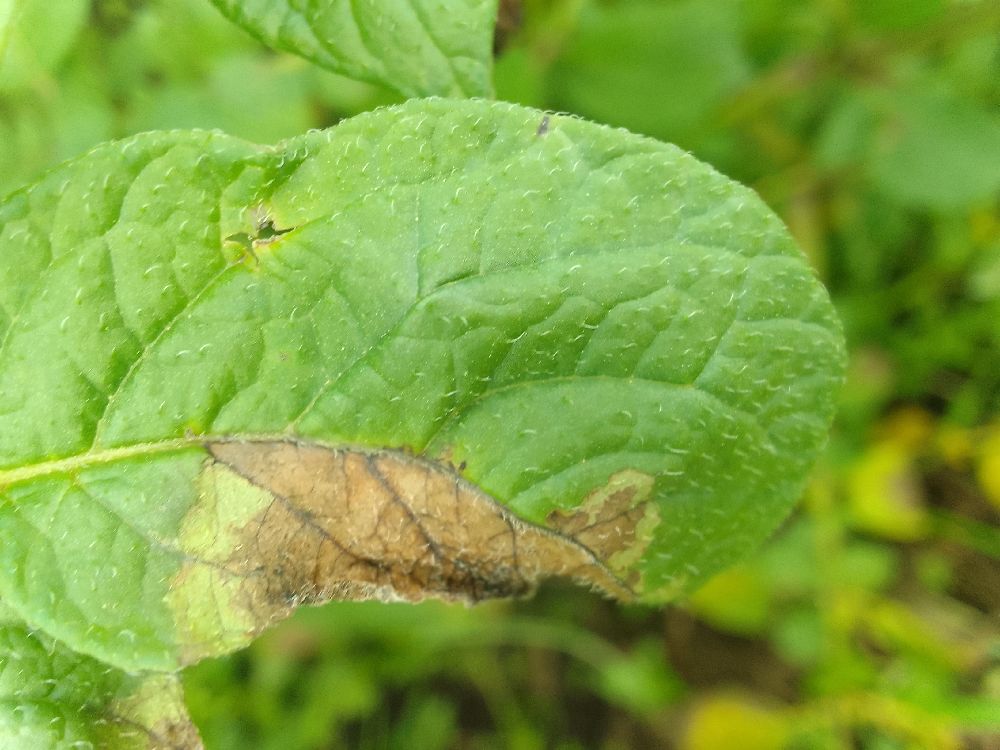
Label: Late blight